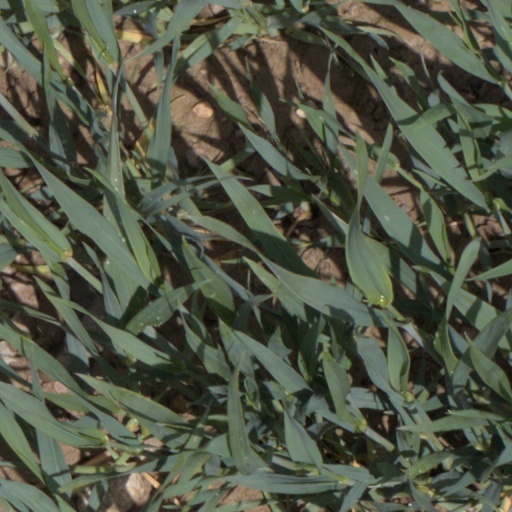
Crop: wheat